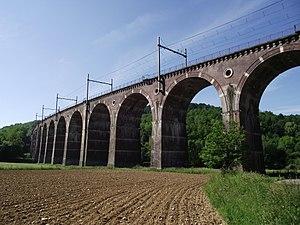
Viaduc de Lanespède (Hautes-Pyrénées, France)
Cet article recense les monuments historiques des Hautes-Pyrénées, en France.